Warriors of Might and Magic

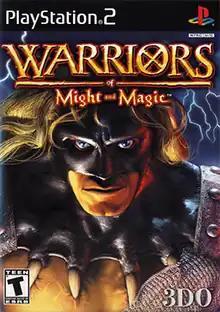
North American PlayStation 2 cover art

Warriors of Might and Magic is an action role-playing game developed and released by The 3DO Company for the PlayStation and Game Boy Color in 2000, and for PlayStation 2 in 2001. The three versions, although they all follow a similar storyline, are unique, especially the GBC version which is presented in 2D instead of 3D and has an almost completely different story. Each version of the game centers around the protagonist Alleron, who is wrongfully accused of committing necromancy by the Grand Inquisitor, and is exiled as a result. He is forced to wear the Mask of the Accused as a punishment for his crimes, which acts as a magnet to monsters. It is difficult to determine when the events of Warriors of Might take place in the Might and Magic timeline. However, it's speculated that it takes place in between "Heroes of Might and Magic III" and "Heroes of Might and Magic IV".